Fiat 850

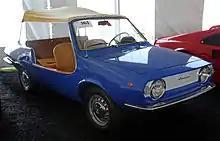
1969 Michelotti Shellette

The Michelotti Shellette was a beach car based on the 850, styled and built by Giovanni Michelotti. Designed in the mould of Ghia's 500 and 600-based "Jolly", it was a more useful proposition, being faster and better equipped. Only about 80 were built, with the two first ones using DAF 33 underpinnings. The Shellette had the more powerful engine of the Special/Coupé.